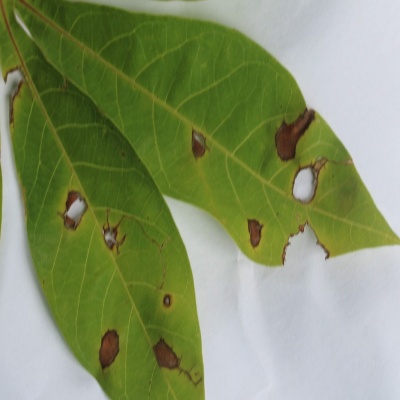
Crop: Cassava
Condition: brown spot